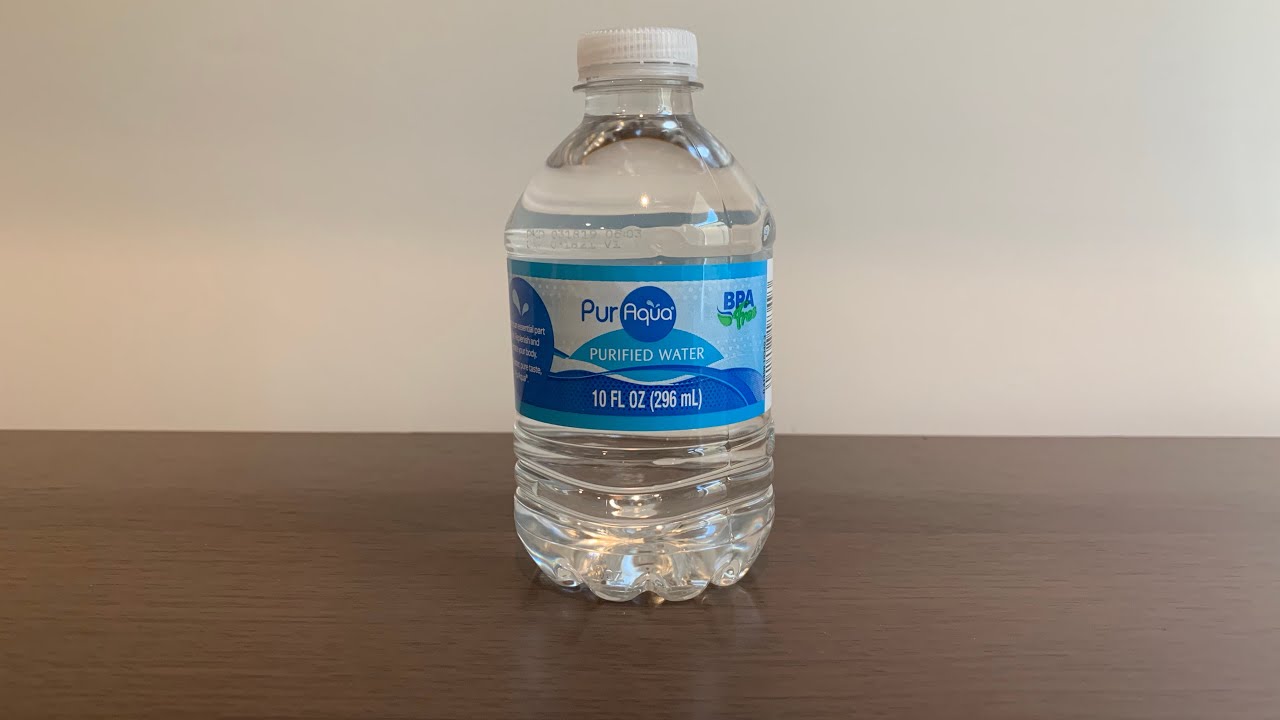
Waste category: plastic